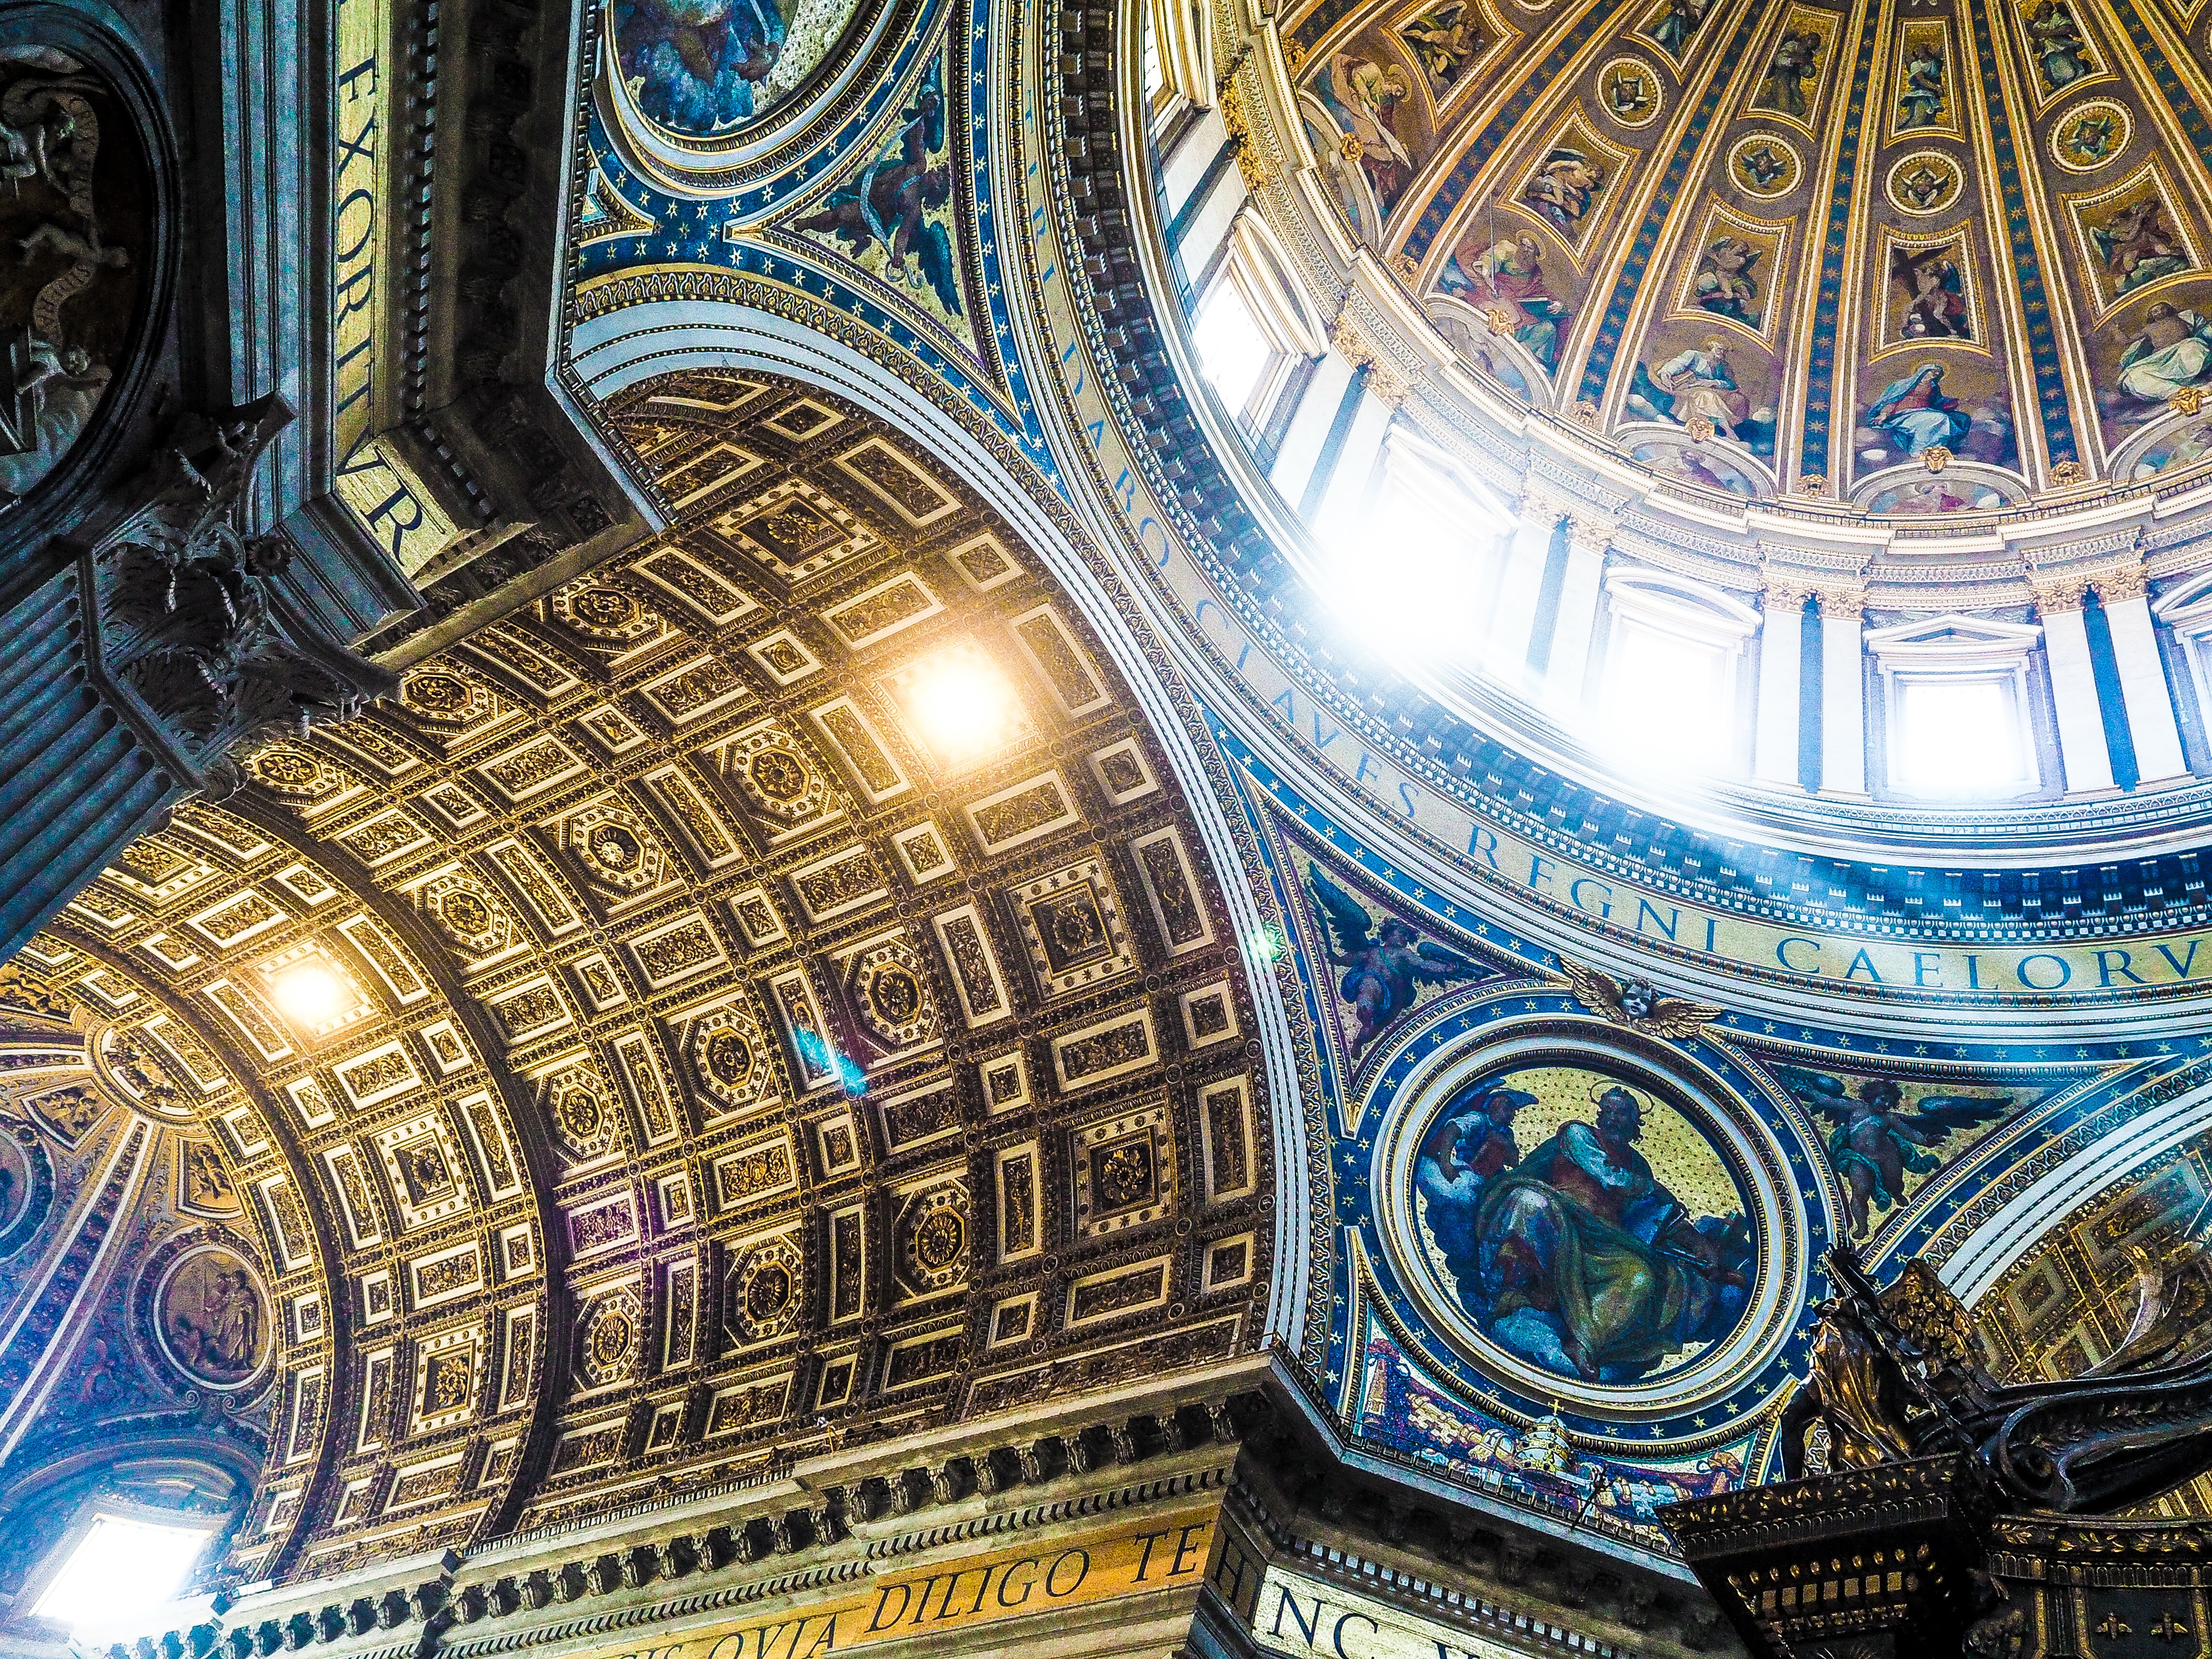
architecture, building, palace, opera house, landmark, church, cathedral, place of worship, interior design, theatre, symmetry, synagogue, historical, basilica, dome, ornaments, metropolis